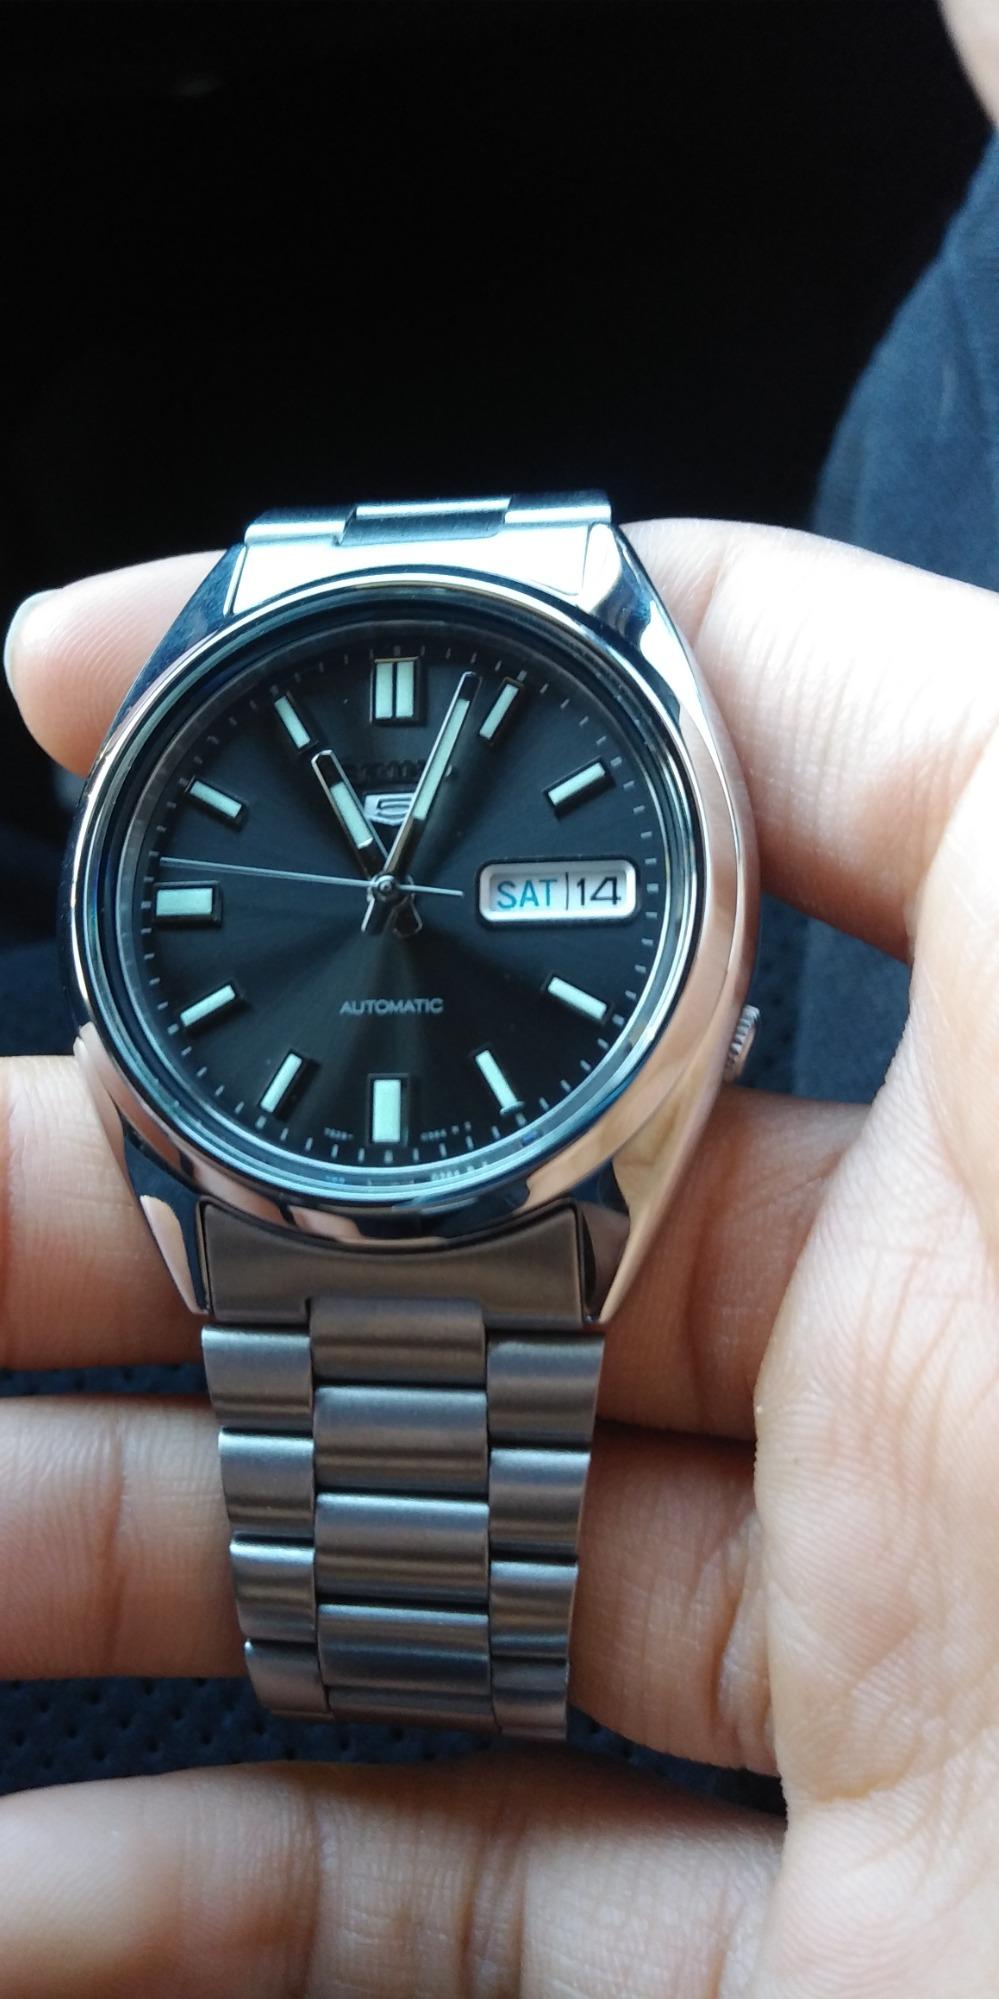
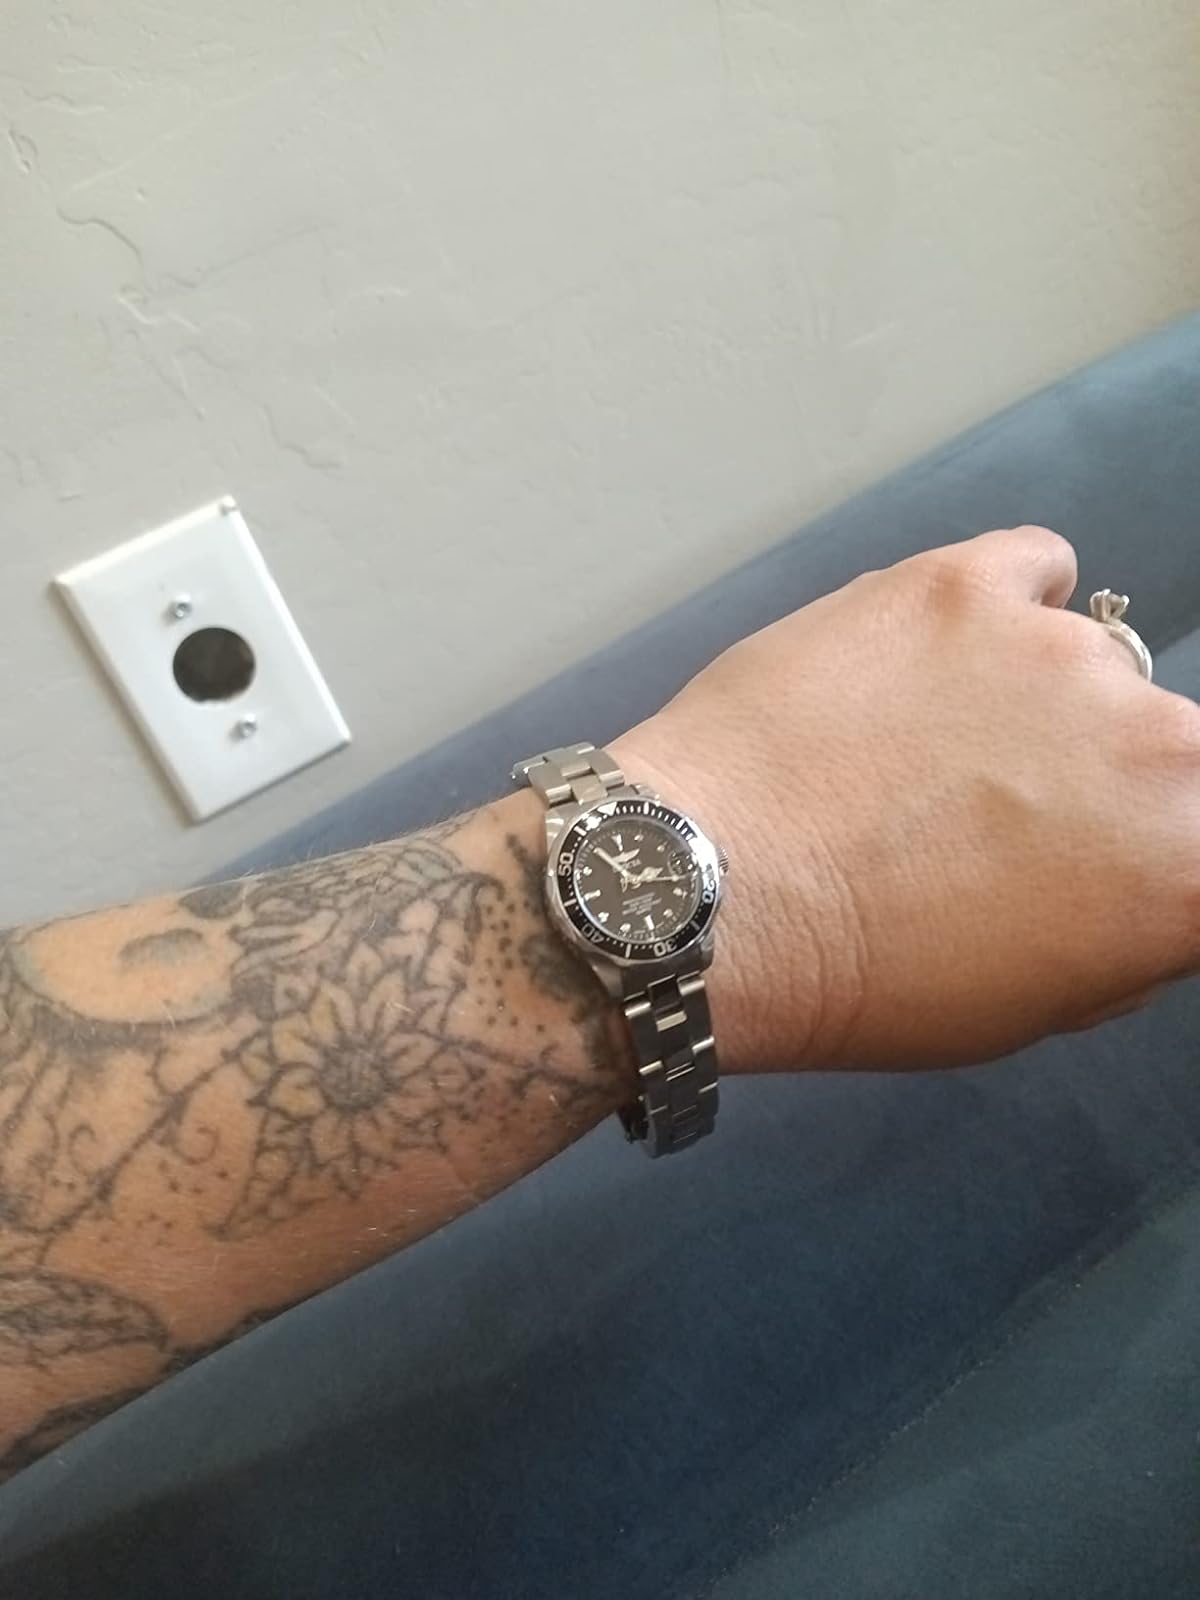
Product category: accessories_watch
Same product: no